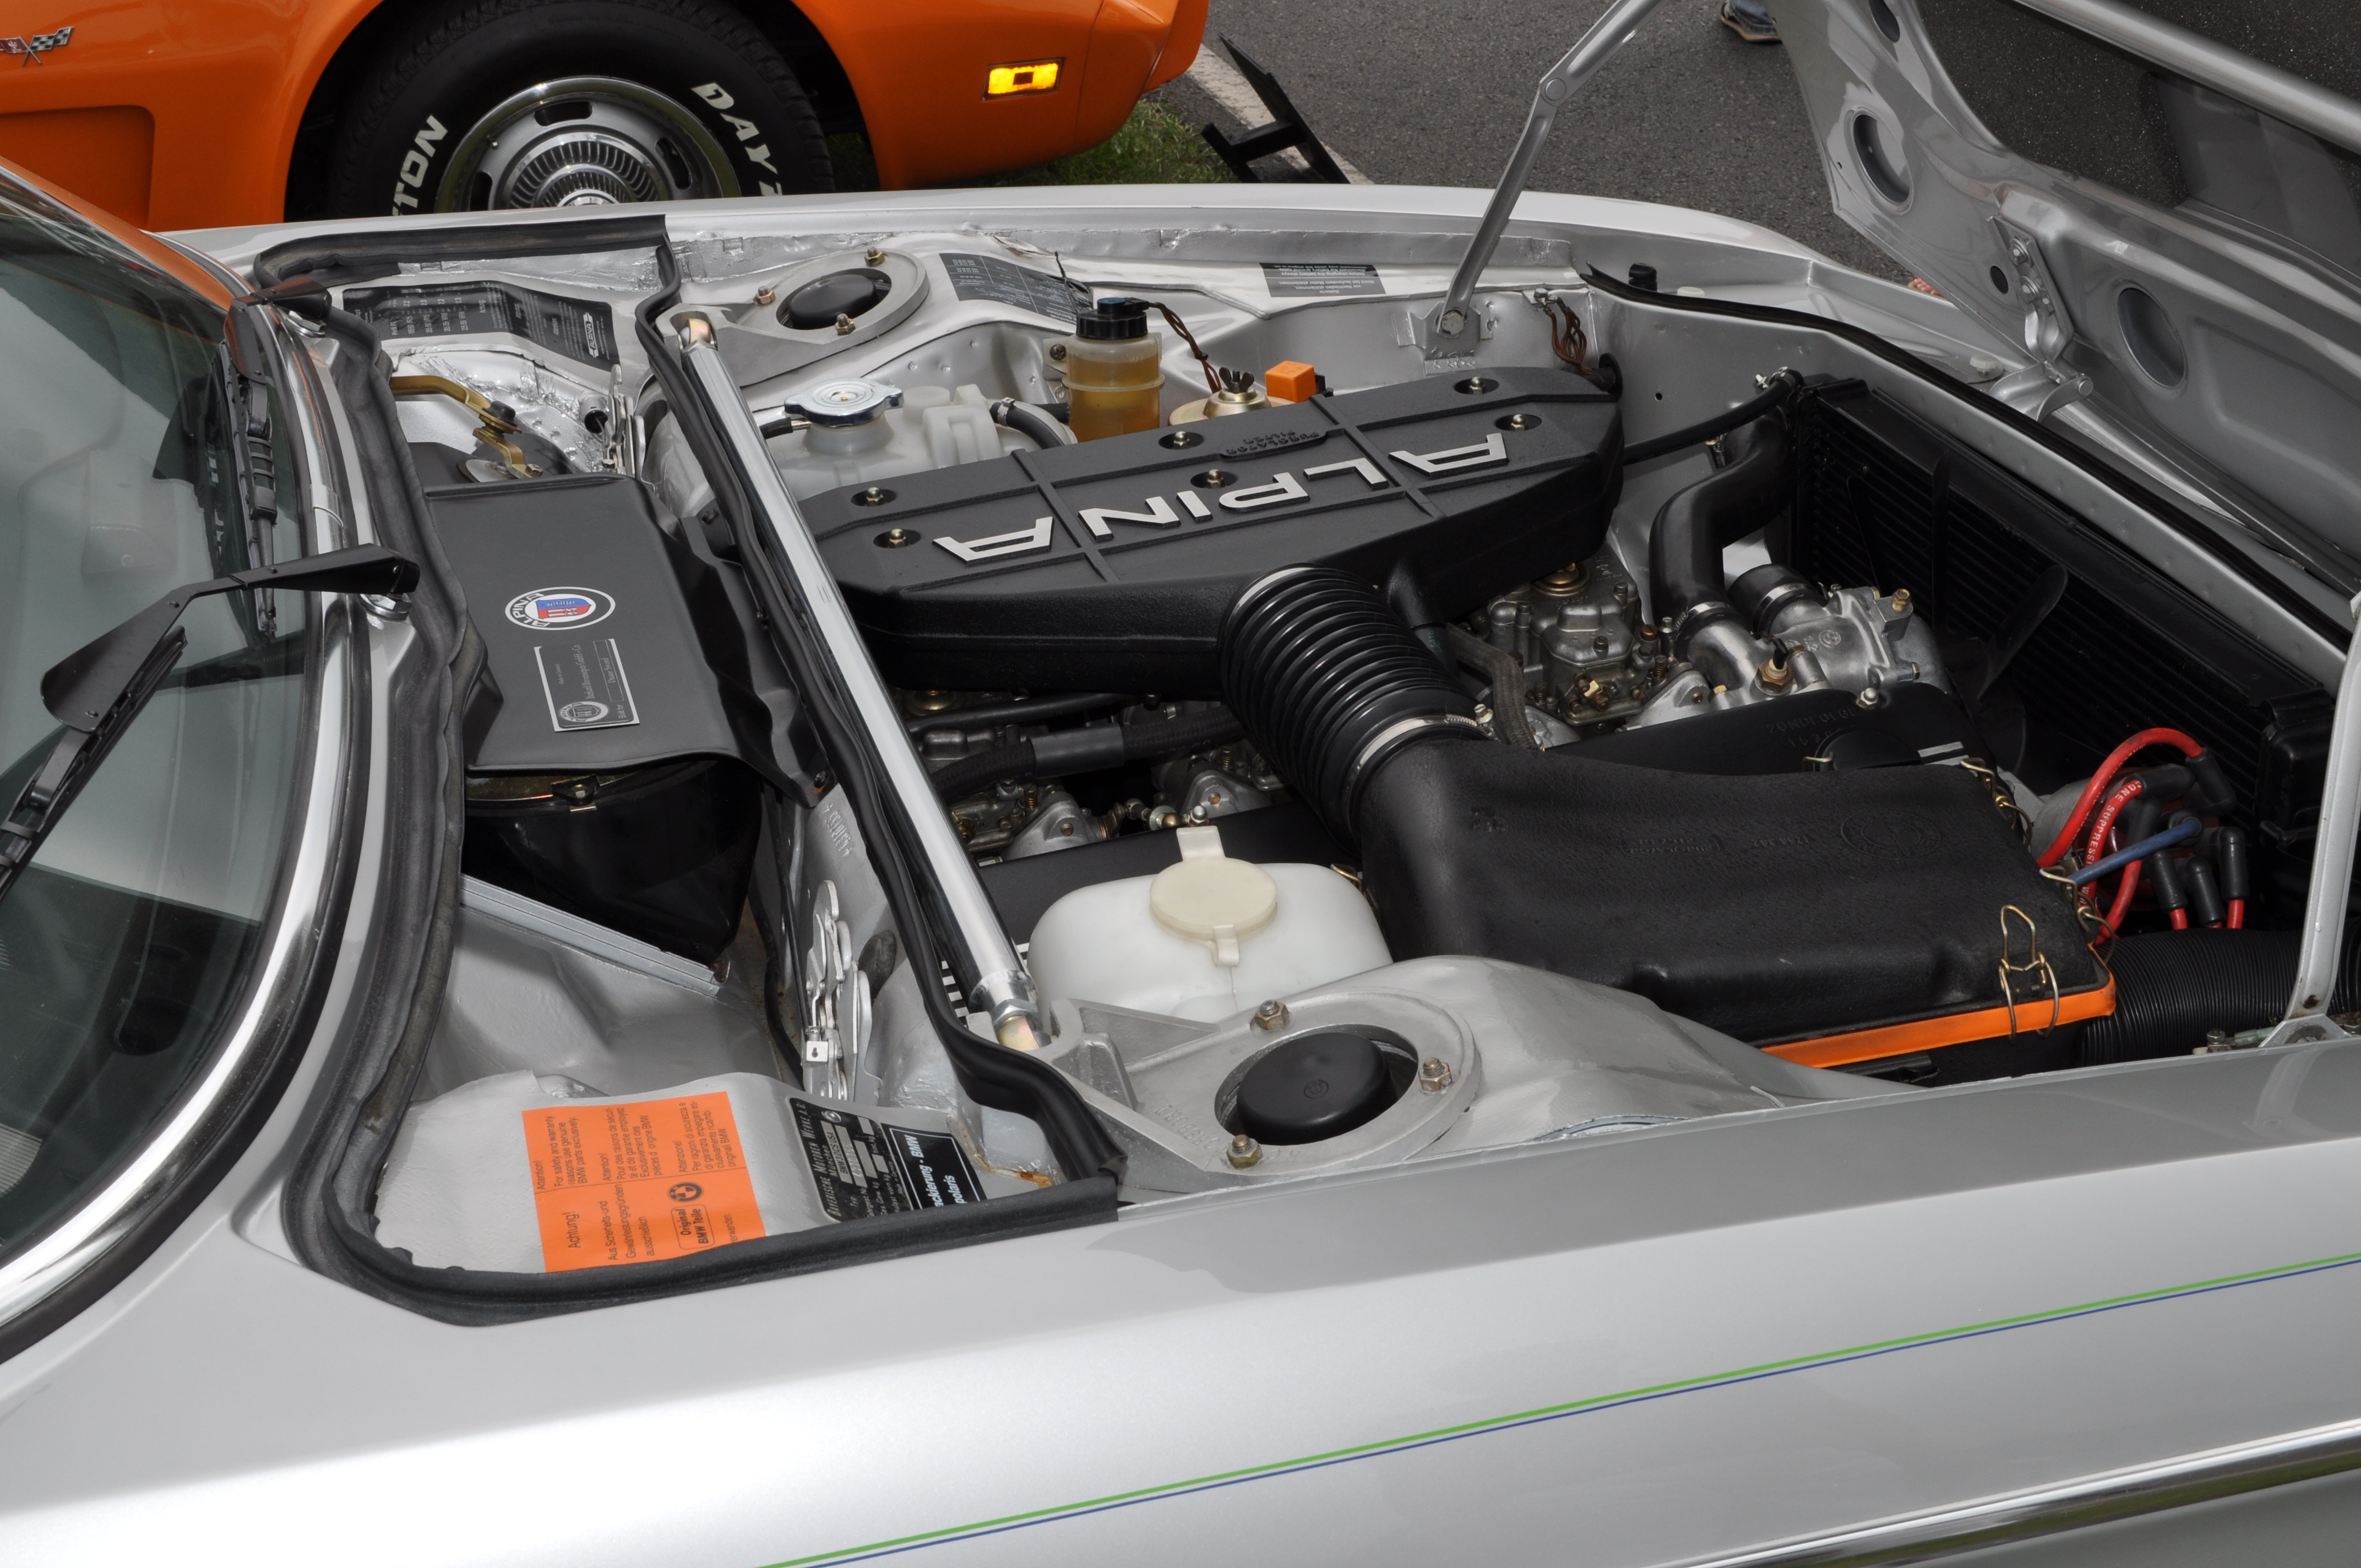
sport, car, automobile, old, vehicle, auto, speed, sports car, supercar, motor, bmw, convertible, auto show, alpina, land vehicle, automobile make, automotive exterior, automotive design, luxury vehicle, performance car